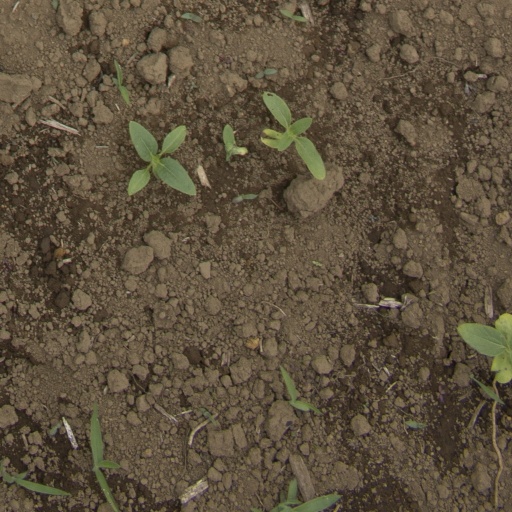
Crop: Jerusalem artichoke